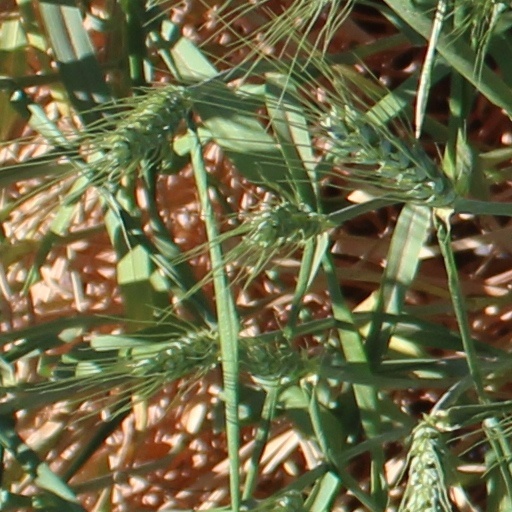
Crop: wheat